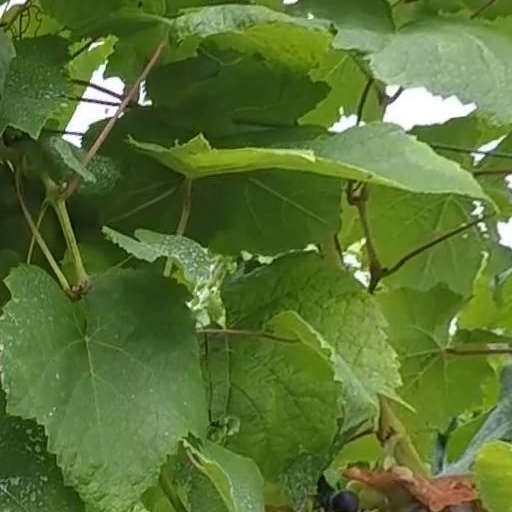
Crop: grape